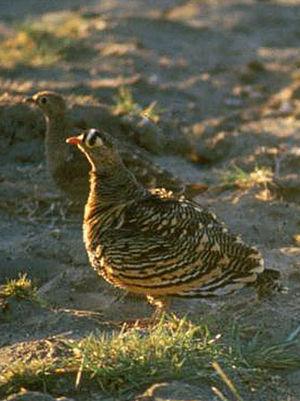
Le Ganga de Lichtenstein est une espèce d'oiseaux de la famille des Pteroclidae.